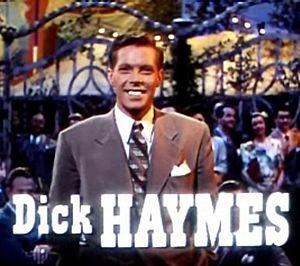
La Foire aux illusions est un film musical américain de Walter Lang, sorti en 1945.
Dick Haymes, de son vrai nom Richard Benjamin Haymes, est un chanteur et acteur américain né à Buenos Aires, le 13 septembre 1918 et mort d'un cancer du poumon le 28 mars 1980 à Los Angeles, États-Unis.